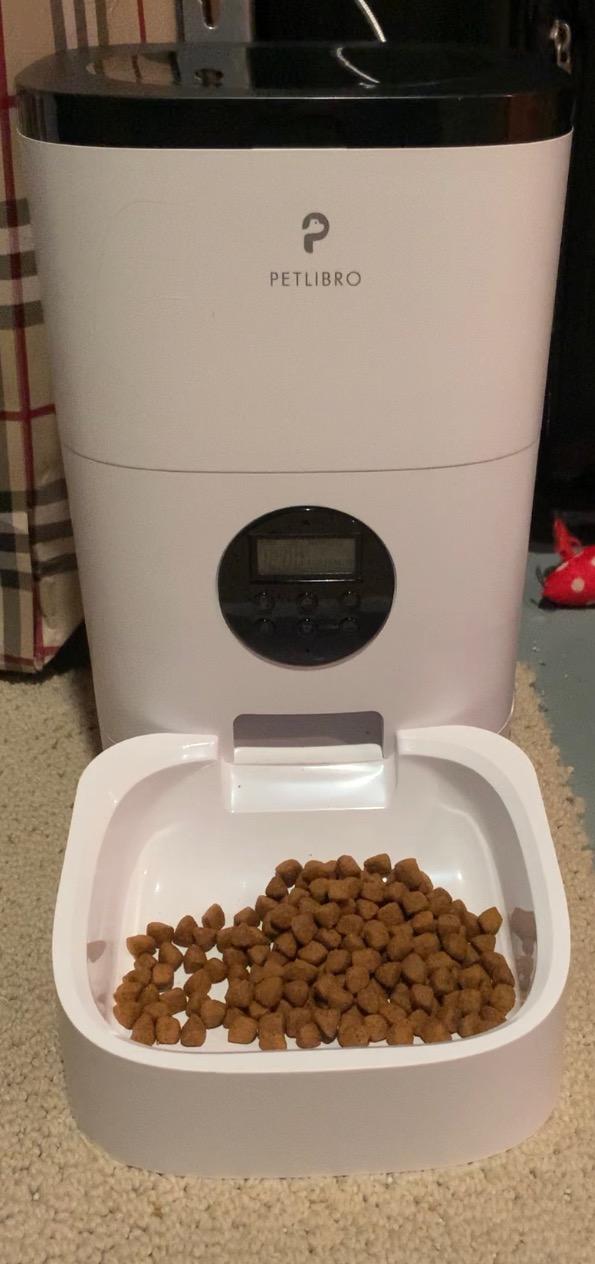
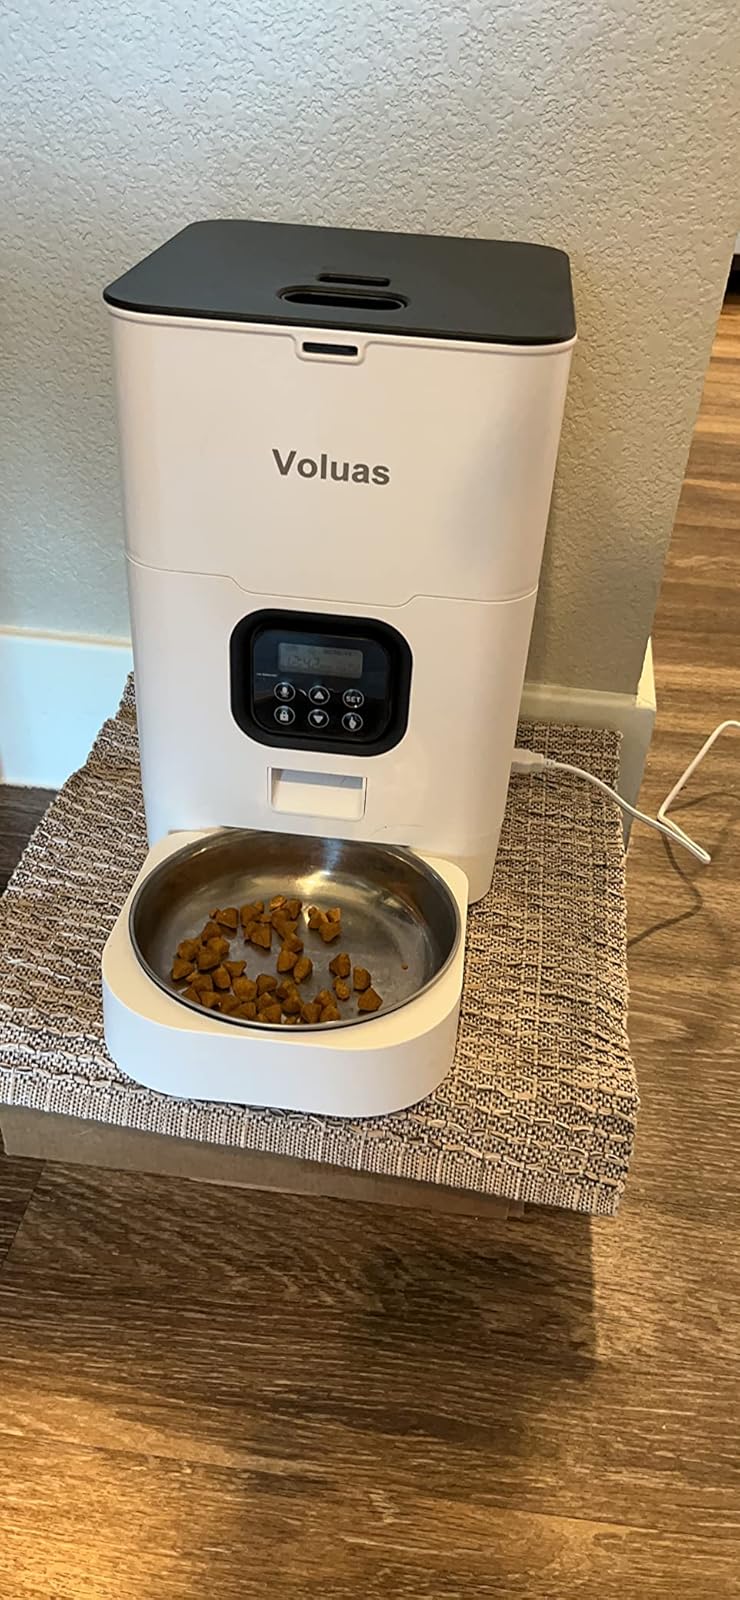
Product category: items_feeder
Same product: no